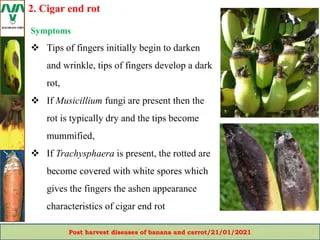
Plant: Banana
Disease: banana cigar end rot